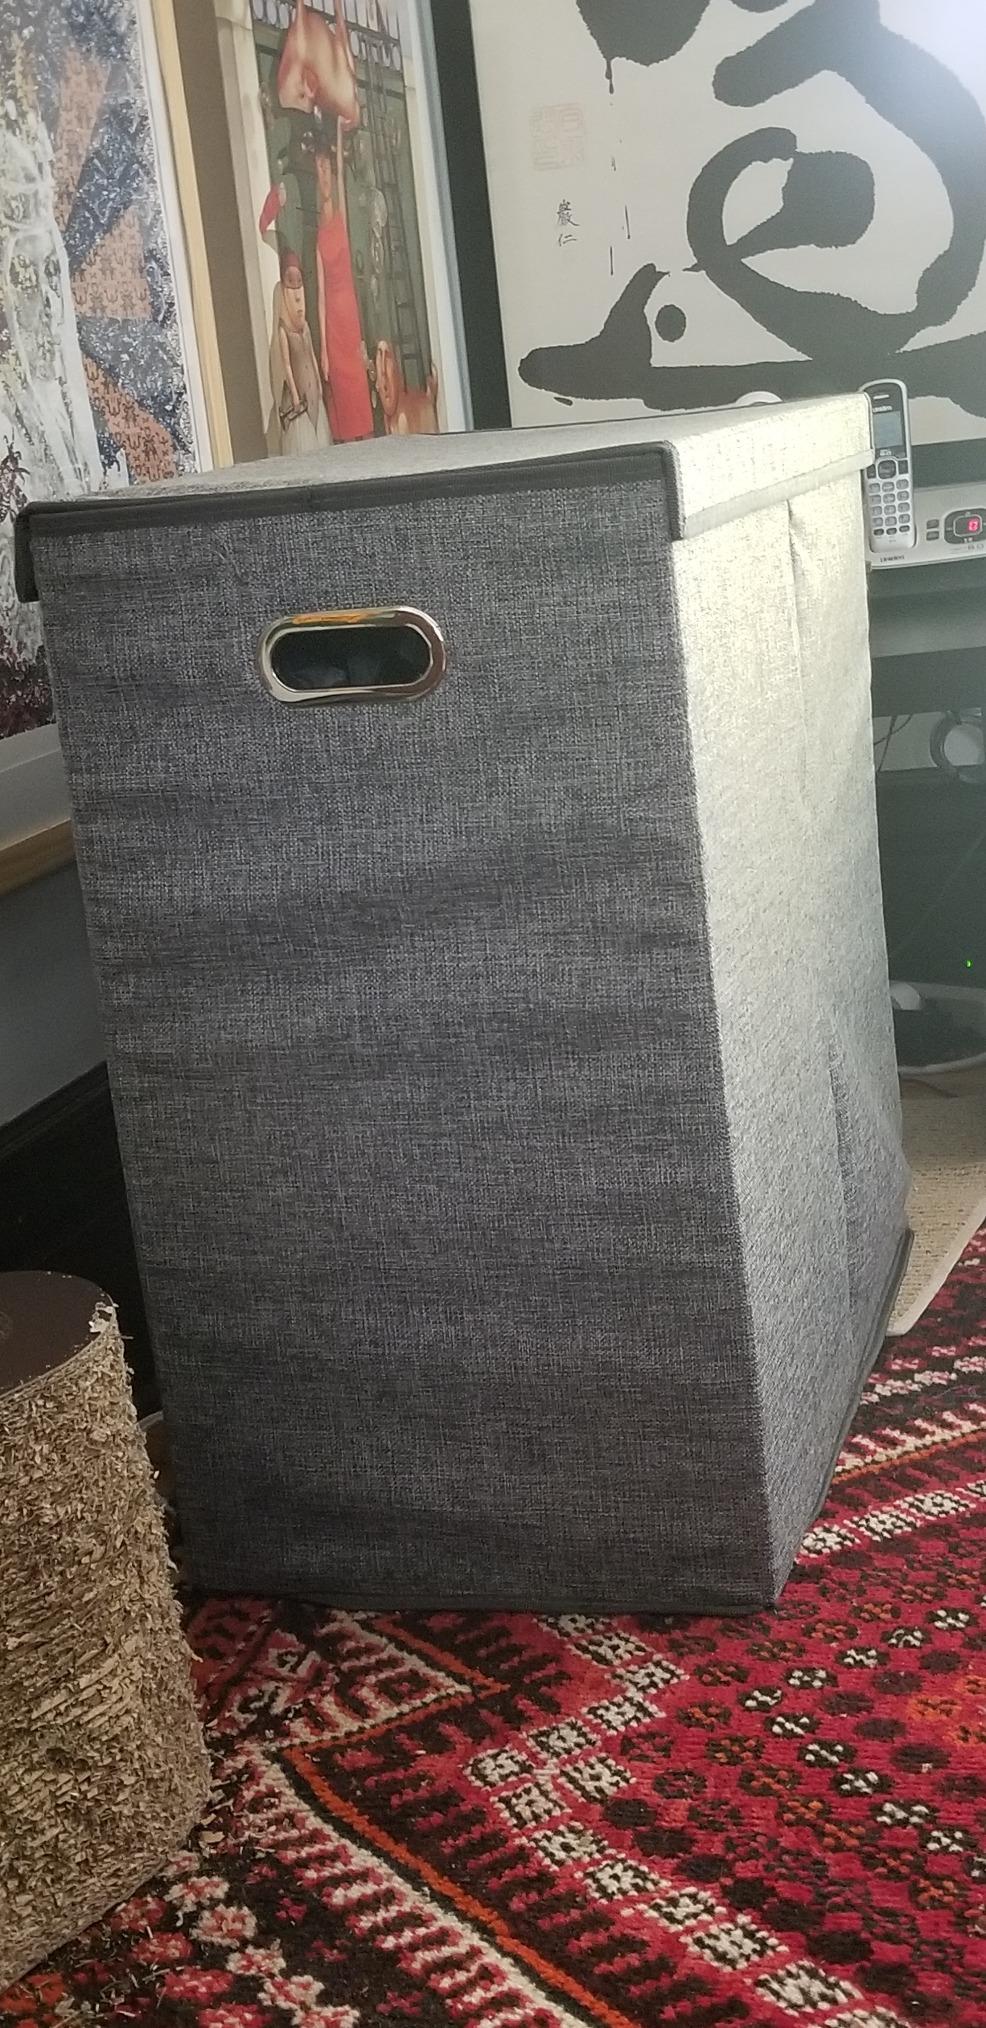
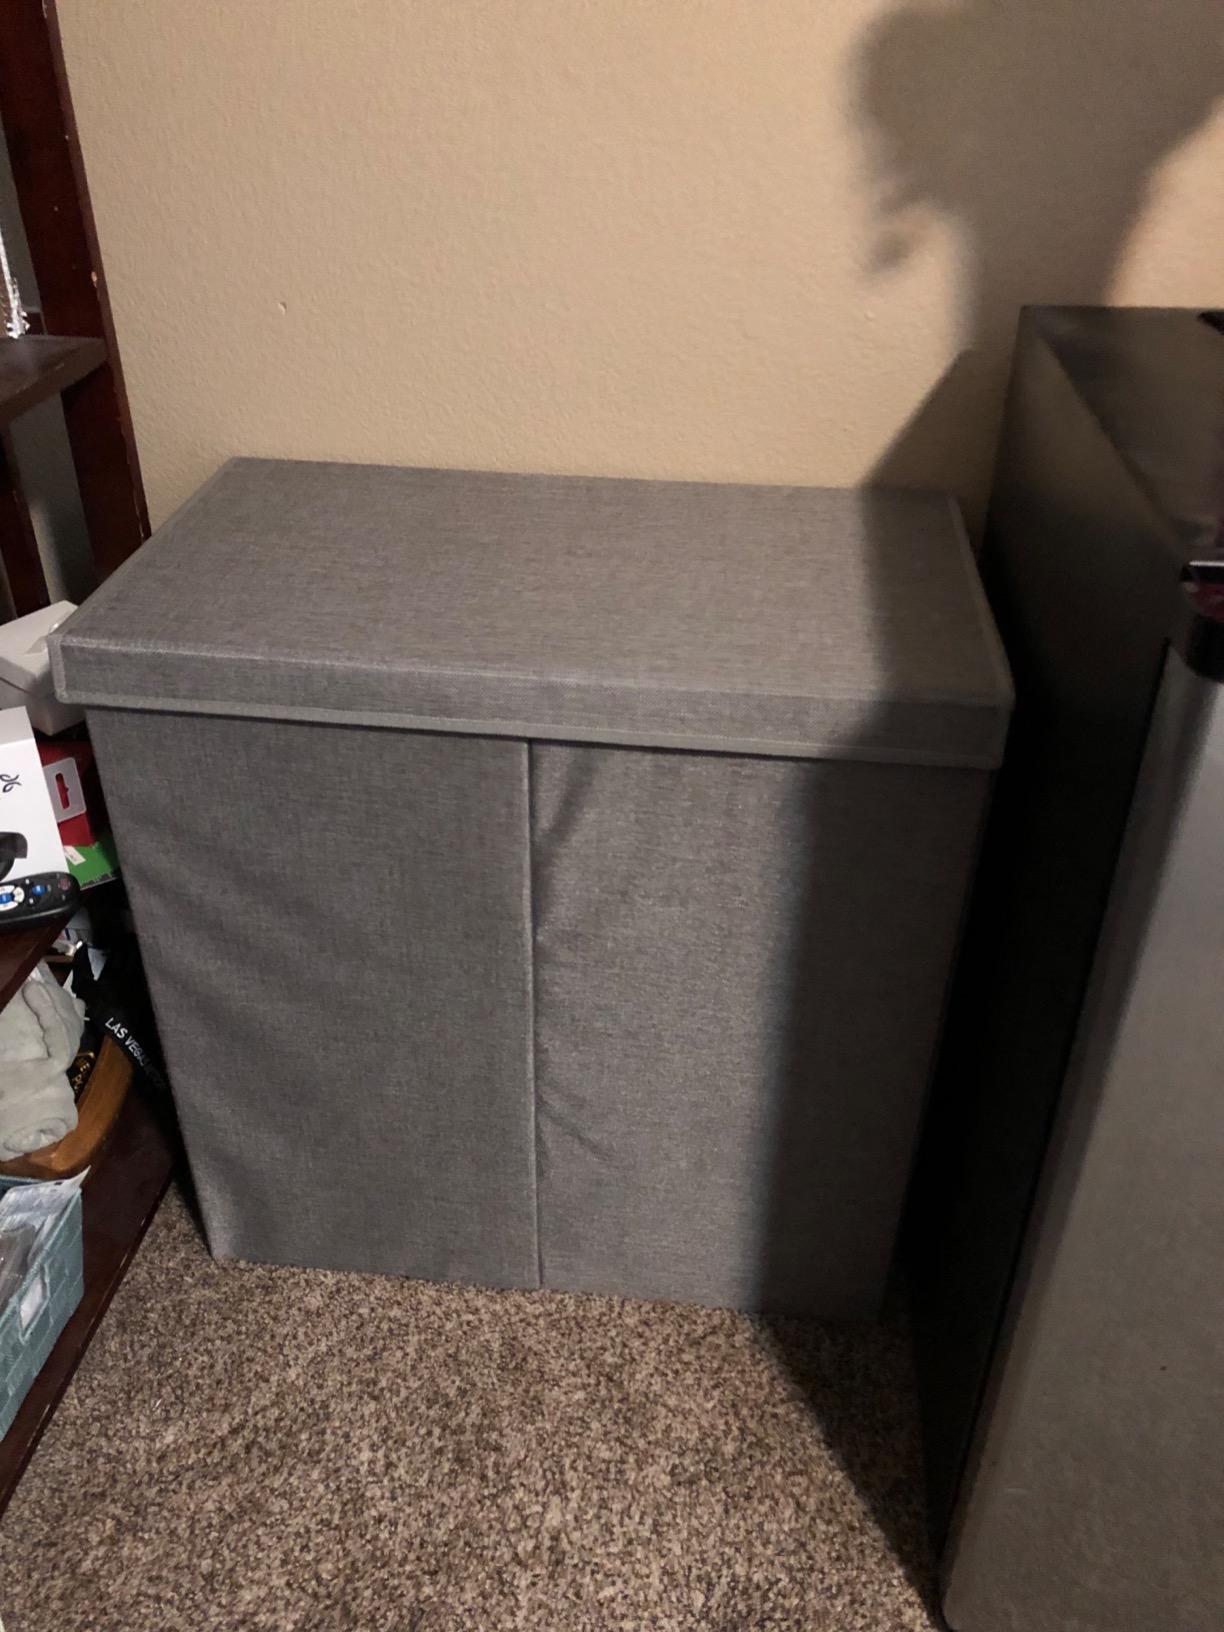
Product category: items_hamper
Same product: yes